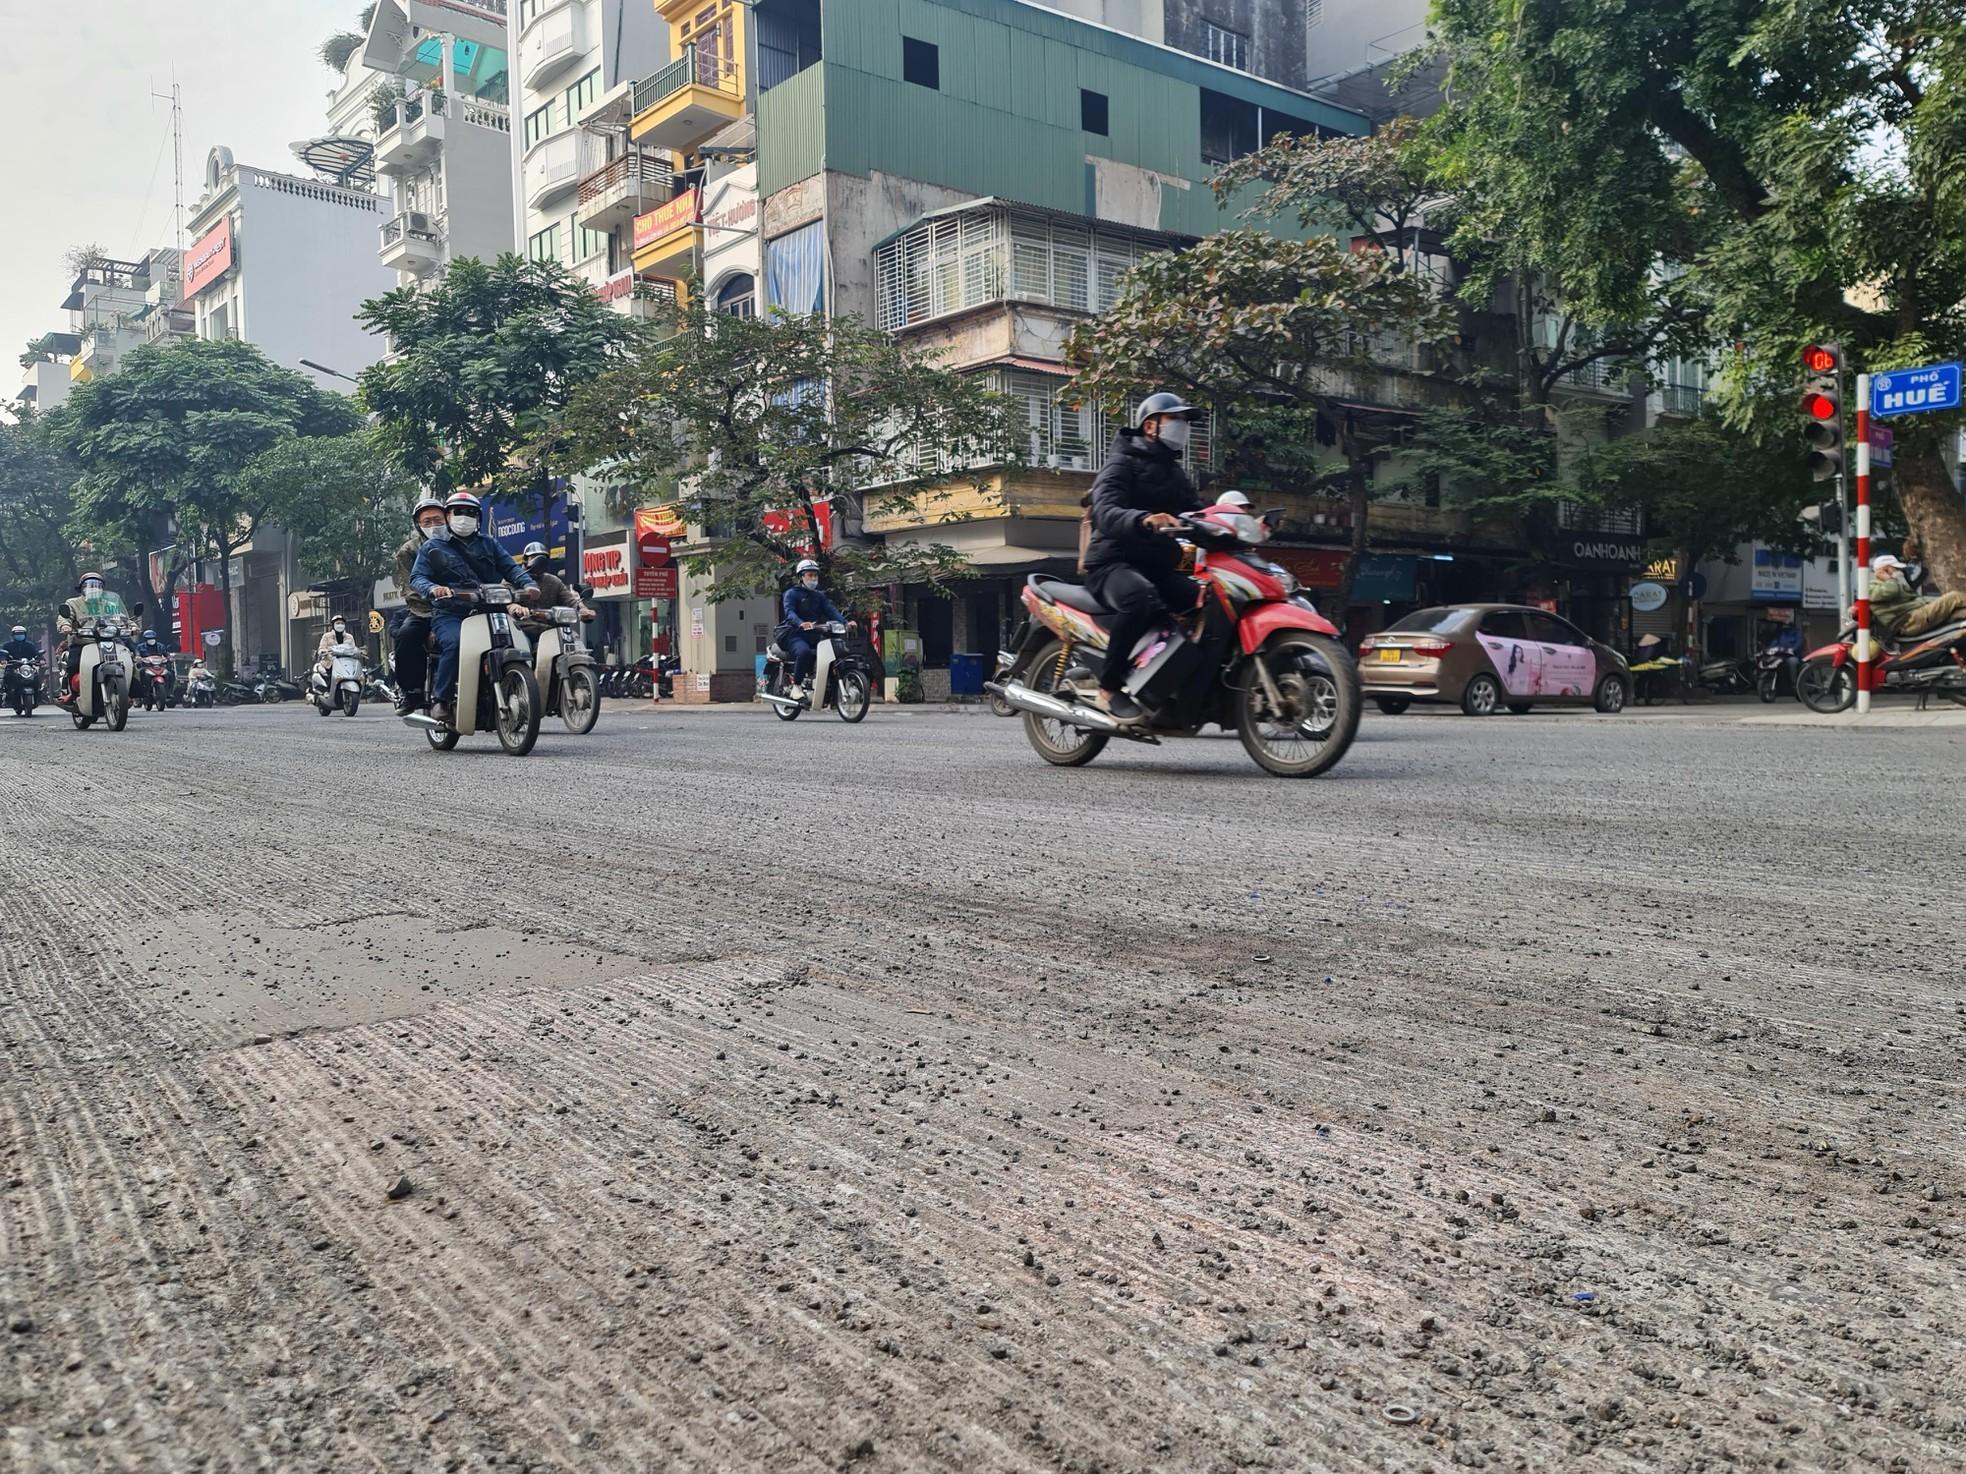
đây là khung cảnh xuất hiện ở trên một con đường